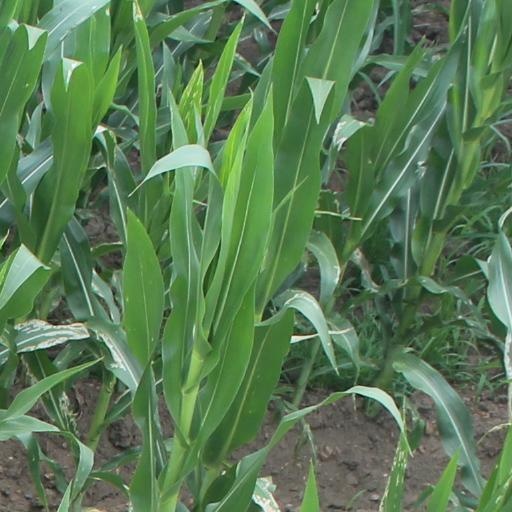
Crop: maize; corn